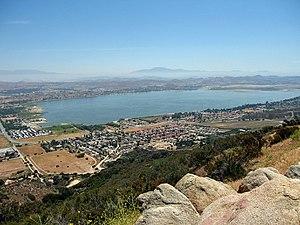
Lake Elsinore est une municipalité américaine du comté de Riverside en Californie, située à l'extrême sud-est du Grand Los Angeles. Lors du recensement de 2010, sa population est de 51 821 habitants.